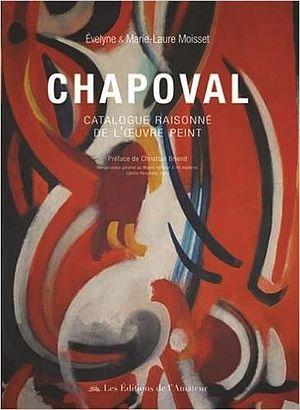
Catalogue raisonné de Youla Chapoval
Youla Chapoval est un peintre russe de l'École de Paris, né le 3 novembre 1919 à Kiev et mort le 19 décembre 1951 à Paris. Il reçoit le prix de la jeune peinture en 1947 puis, deux ans après, le prix Kandinsky en 1949. Il a été exposé, entre autres, au musée d'Art moderne de la ville de Paris et au musée d'art moderne de Villeneuve d'Ascq.